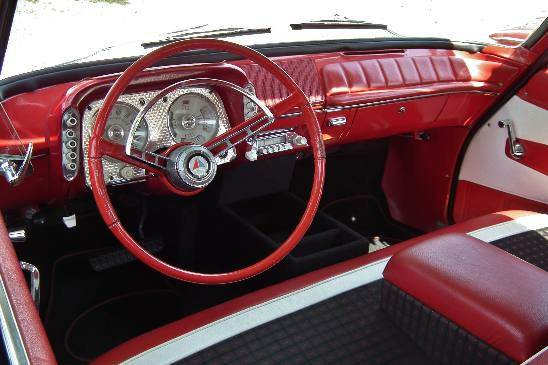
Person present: No